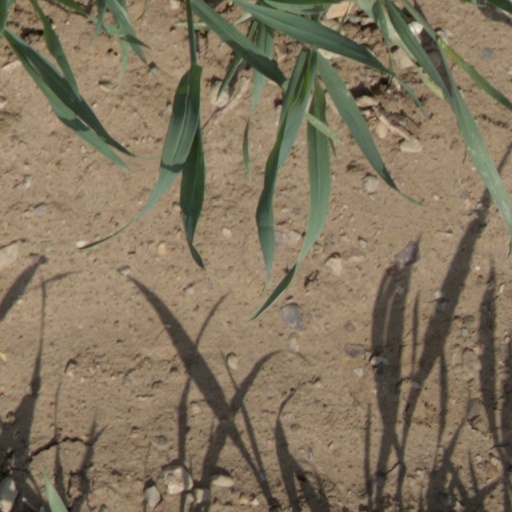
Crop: wheat